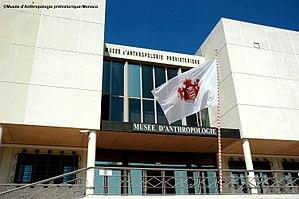
Au coeur du Jardin exotique
Le Musée d'anthropologie préhistorique de Monaco est un musée scientifique monégasque, consacré à la Préhistoire, fondé en 1902 par le prince Albert Iᵉʳ de Monaco. C'est la plus ancienne institution scientifique de la Principauté de Monaco. Il se situe au cœur du Jardin exotique de Monaco, à proximité de la grotte de l'Observatoire et du Nouveau Musée National Villa Paloma.